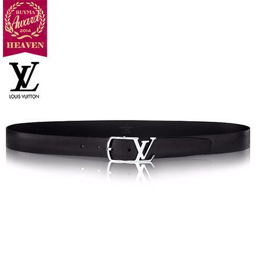
this is a belts of retail .